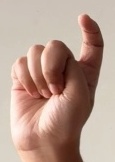
ASL sign: X